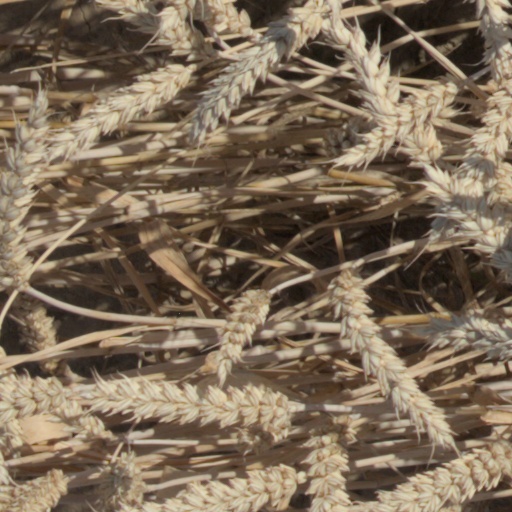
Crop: wheat